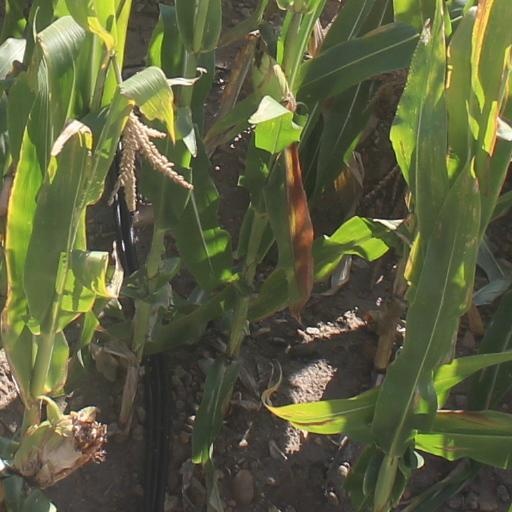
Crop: maize; corn